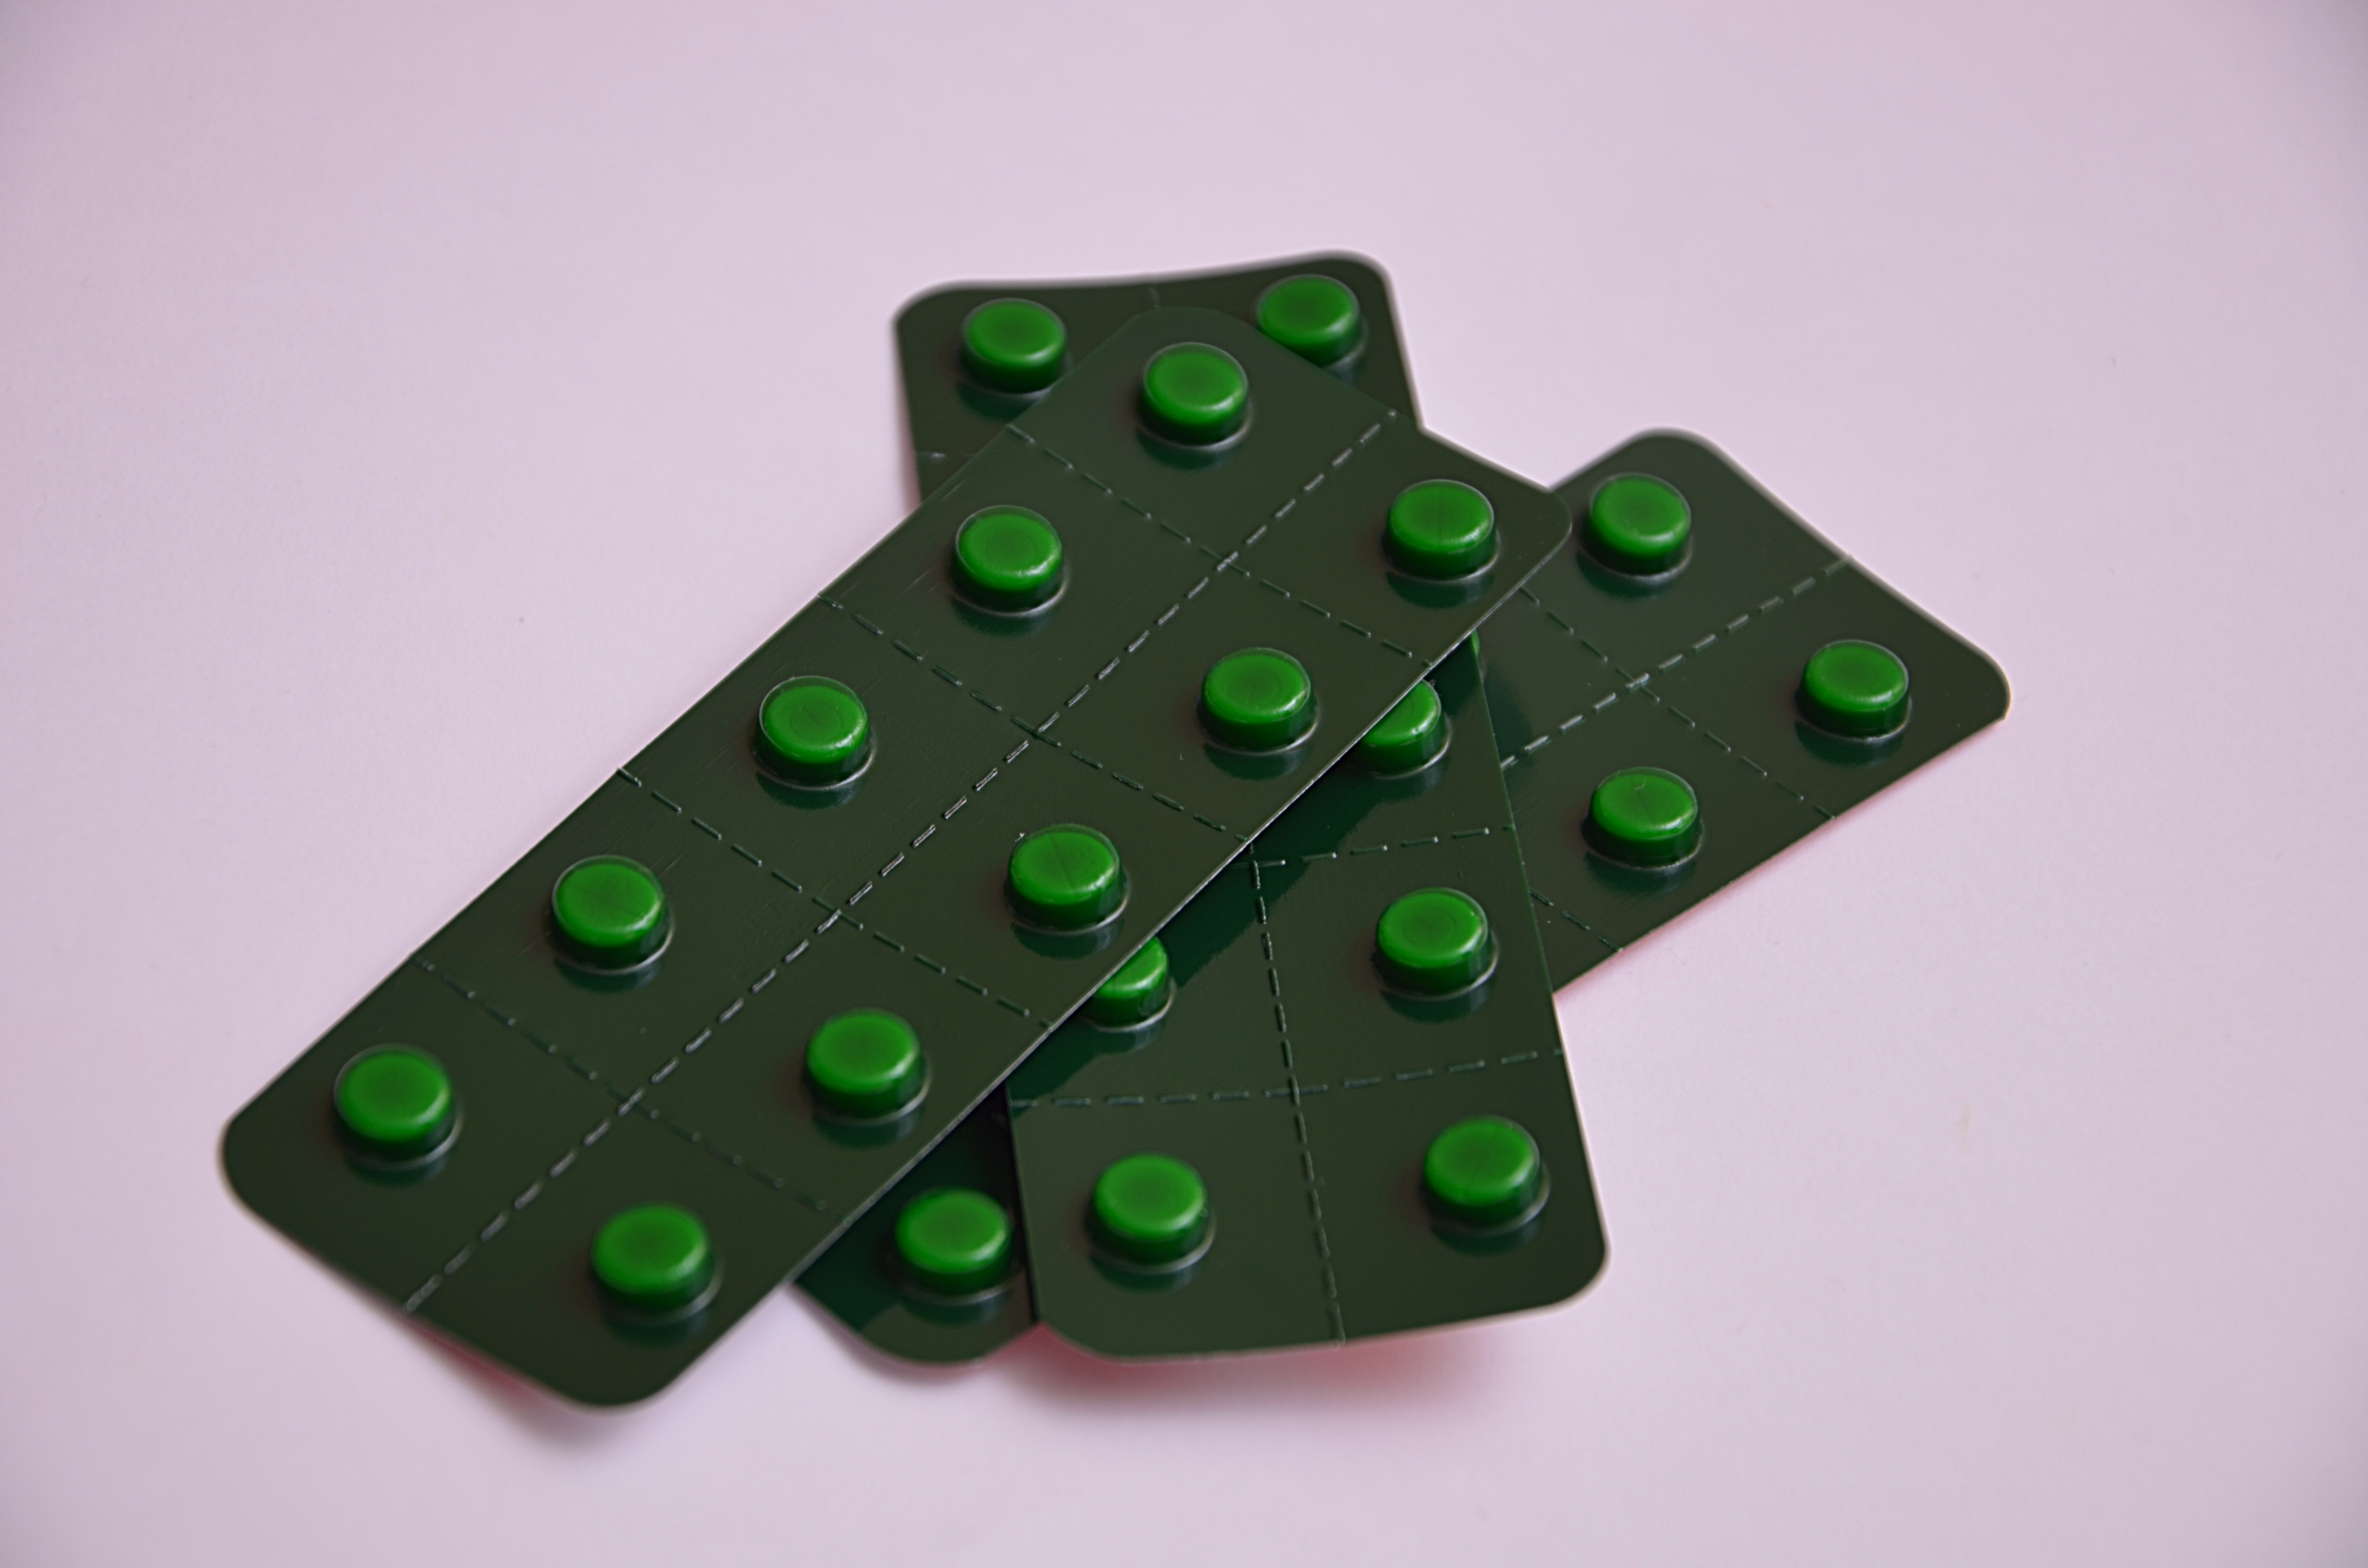
number, tablet, green, care, medicine, toy, health, treat, medical, drugs, treatment, pill, treatment of disease, drug tablet